Havre, Montana

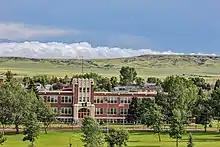
Cowan Hall, Montana State University-Northern.

Fort Assinniboine is southwest of Havre. The fort served as one of Montana's principal military posts from 1879 through the Prohibition era. The fort was one of many used by the United States to protect against potential attacks from Native Americans and to block incursions from Canada. At its peak, the fort housed and employed 489 soldiers in 104 buildings.